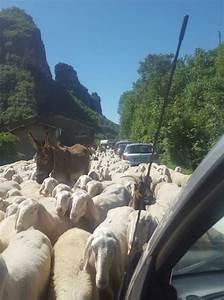
sheep